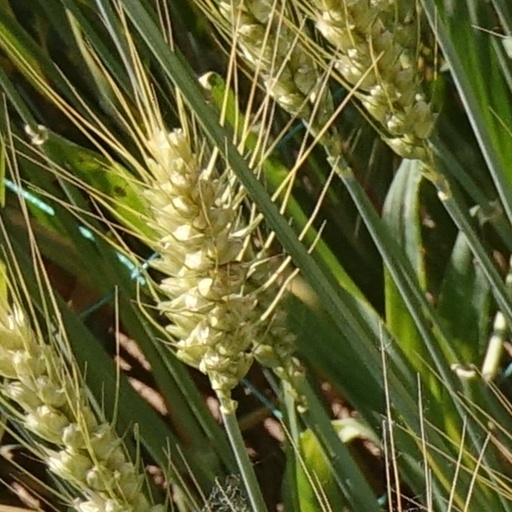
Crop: wheat